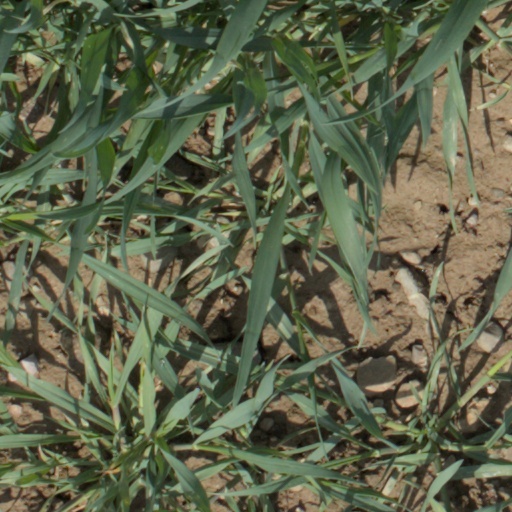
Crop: wheat